Nérée Boubée

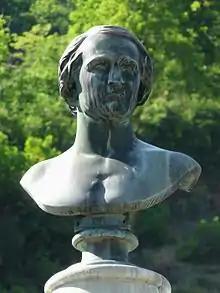
Bust of Nérée Boubée in the cemetery of Bagnères-de-Luchon.

Simon Suzanne Nérée Boubée, known professionally as Nérée Boubée (1806–1862) was a French naturalist, entomologist, geologist, author, and educator at the University of Paris, and a member of the Société entomologique de France.